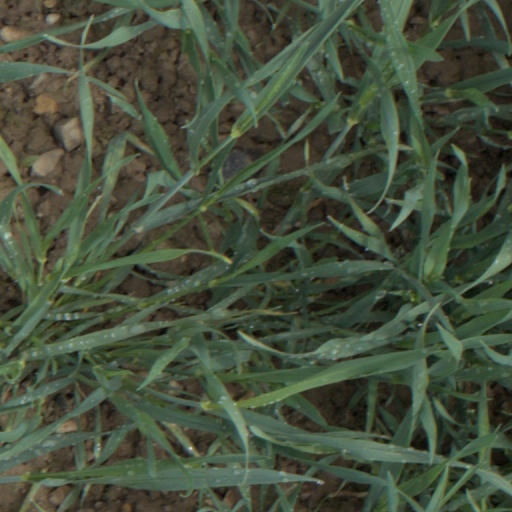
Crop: wheat